Soumanou Oke

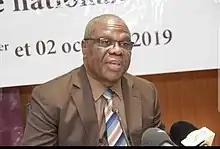
Oke in 2019

Oke was born in Bantè on 21 May 1955. He attended a Catholic primary school and a Protestant secondary school before entering the National University of Benin. He joined the Benin Armed Forces on 1 July 1977. He continued his military training in Ouidah and Tripoli from 1977 to 1978.